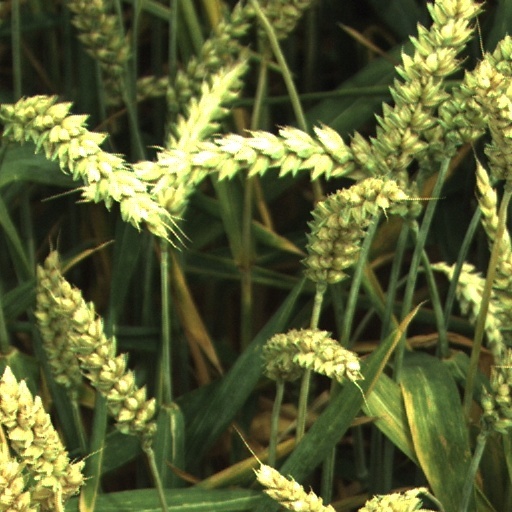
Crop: wheat